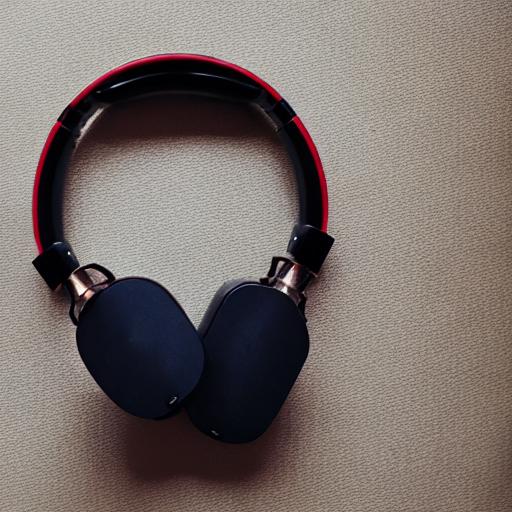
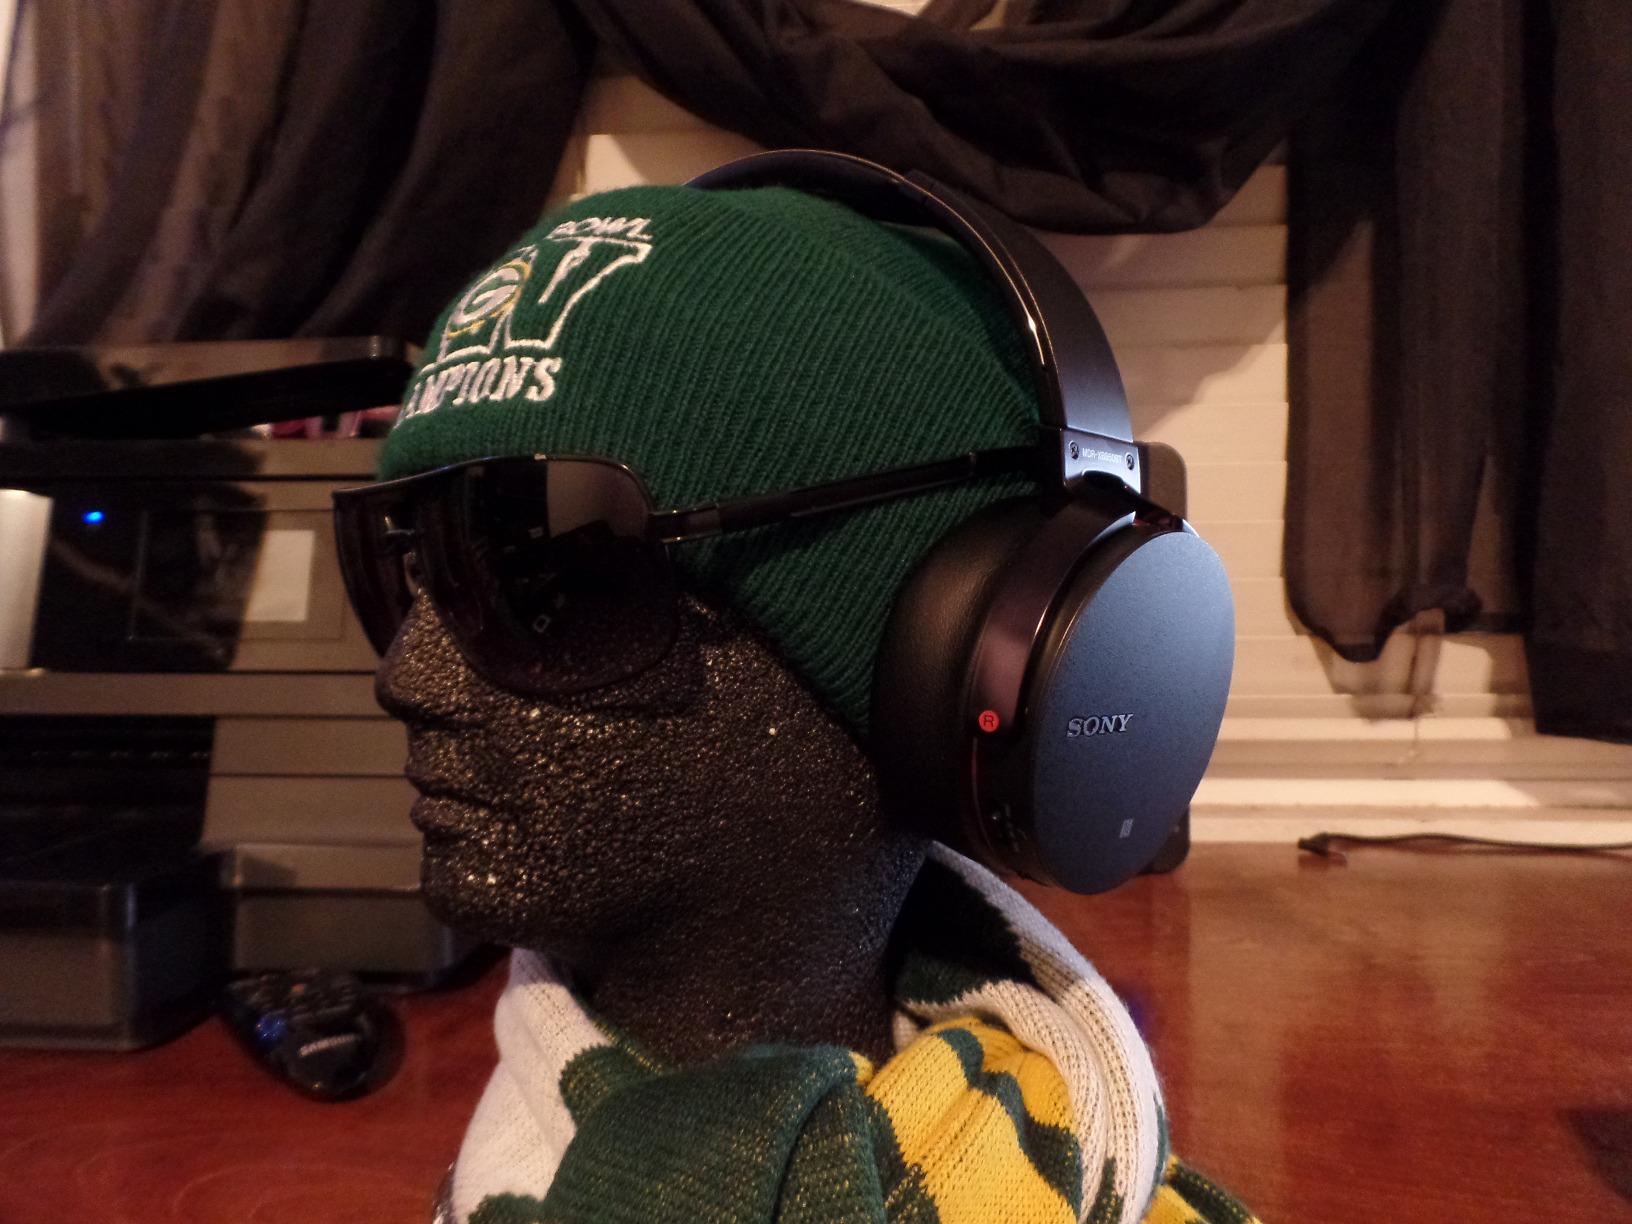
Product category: headphones
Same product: no